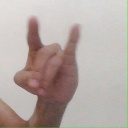
अक्षर: च